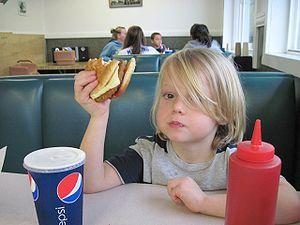
Un enfant en train de manger un burger végétarien dans un fast-food.
Un restaurant est un établissement de commerce où l'on sert des plats préparés et des boissons à consommer sur place, en échange d'un paiement.